Rody Kenny Courtice

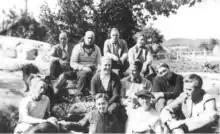
Whitefish Falls in 1936. Top row: Randolph Hewton, Mr. Whittall, Charles Comfort, Yvonne McKague Housser. Middle row: Isabel McLaughlin, Gordon Webber, Bennie Hewton. Bottom row: Hal Hayden, Audrey Taylor, Prudence Heward, Rody Kenny Courtice, Mr. Macdonald.

Rody Kenny Courtice (born Roselyn Margaret Kenny; 1891–1973) was a modernist Canadian painter. She was associated with the Group of Seven early in her career, but later developed a more individual style. She was active in associations of artists and worked for the professionalization of their occupation. She also was an educator.